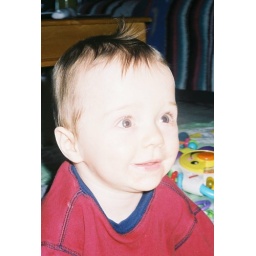
My favorite brown eyed boy in the world!